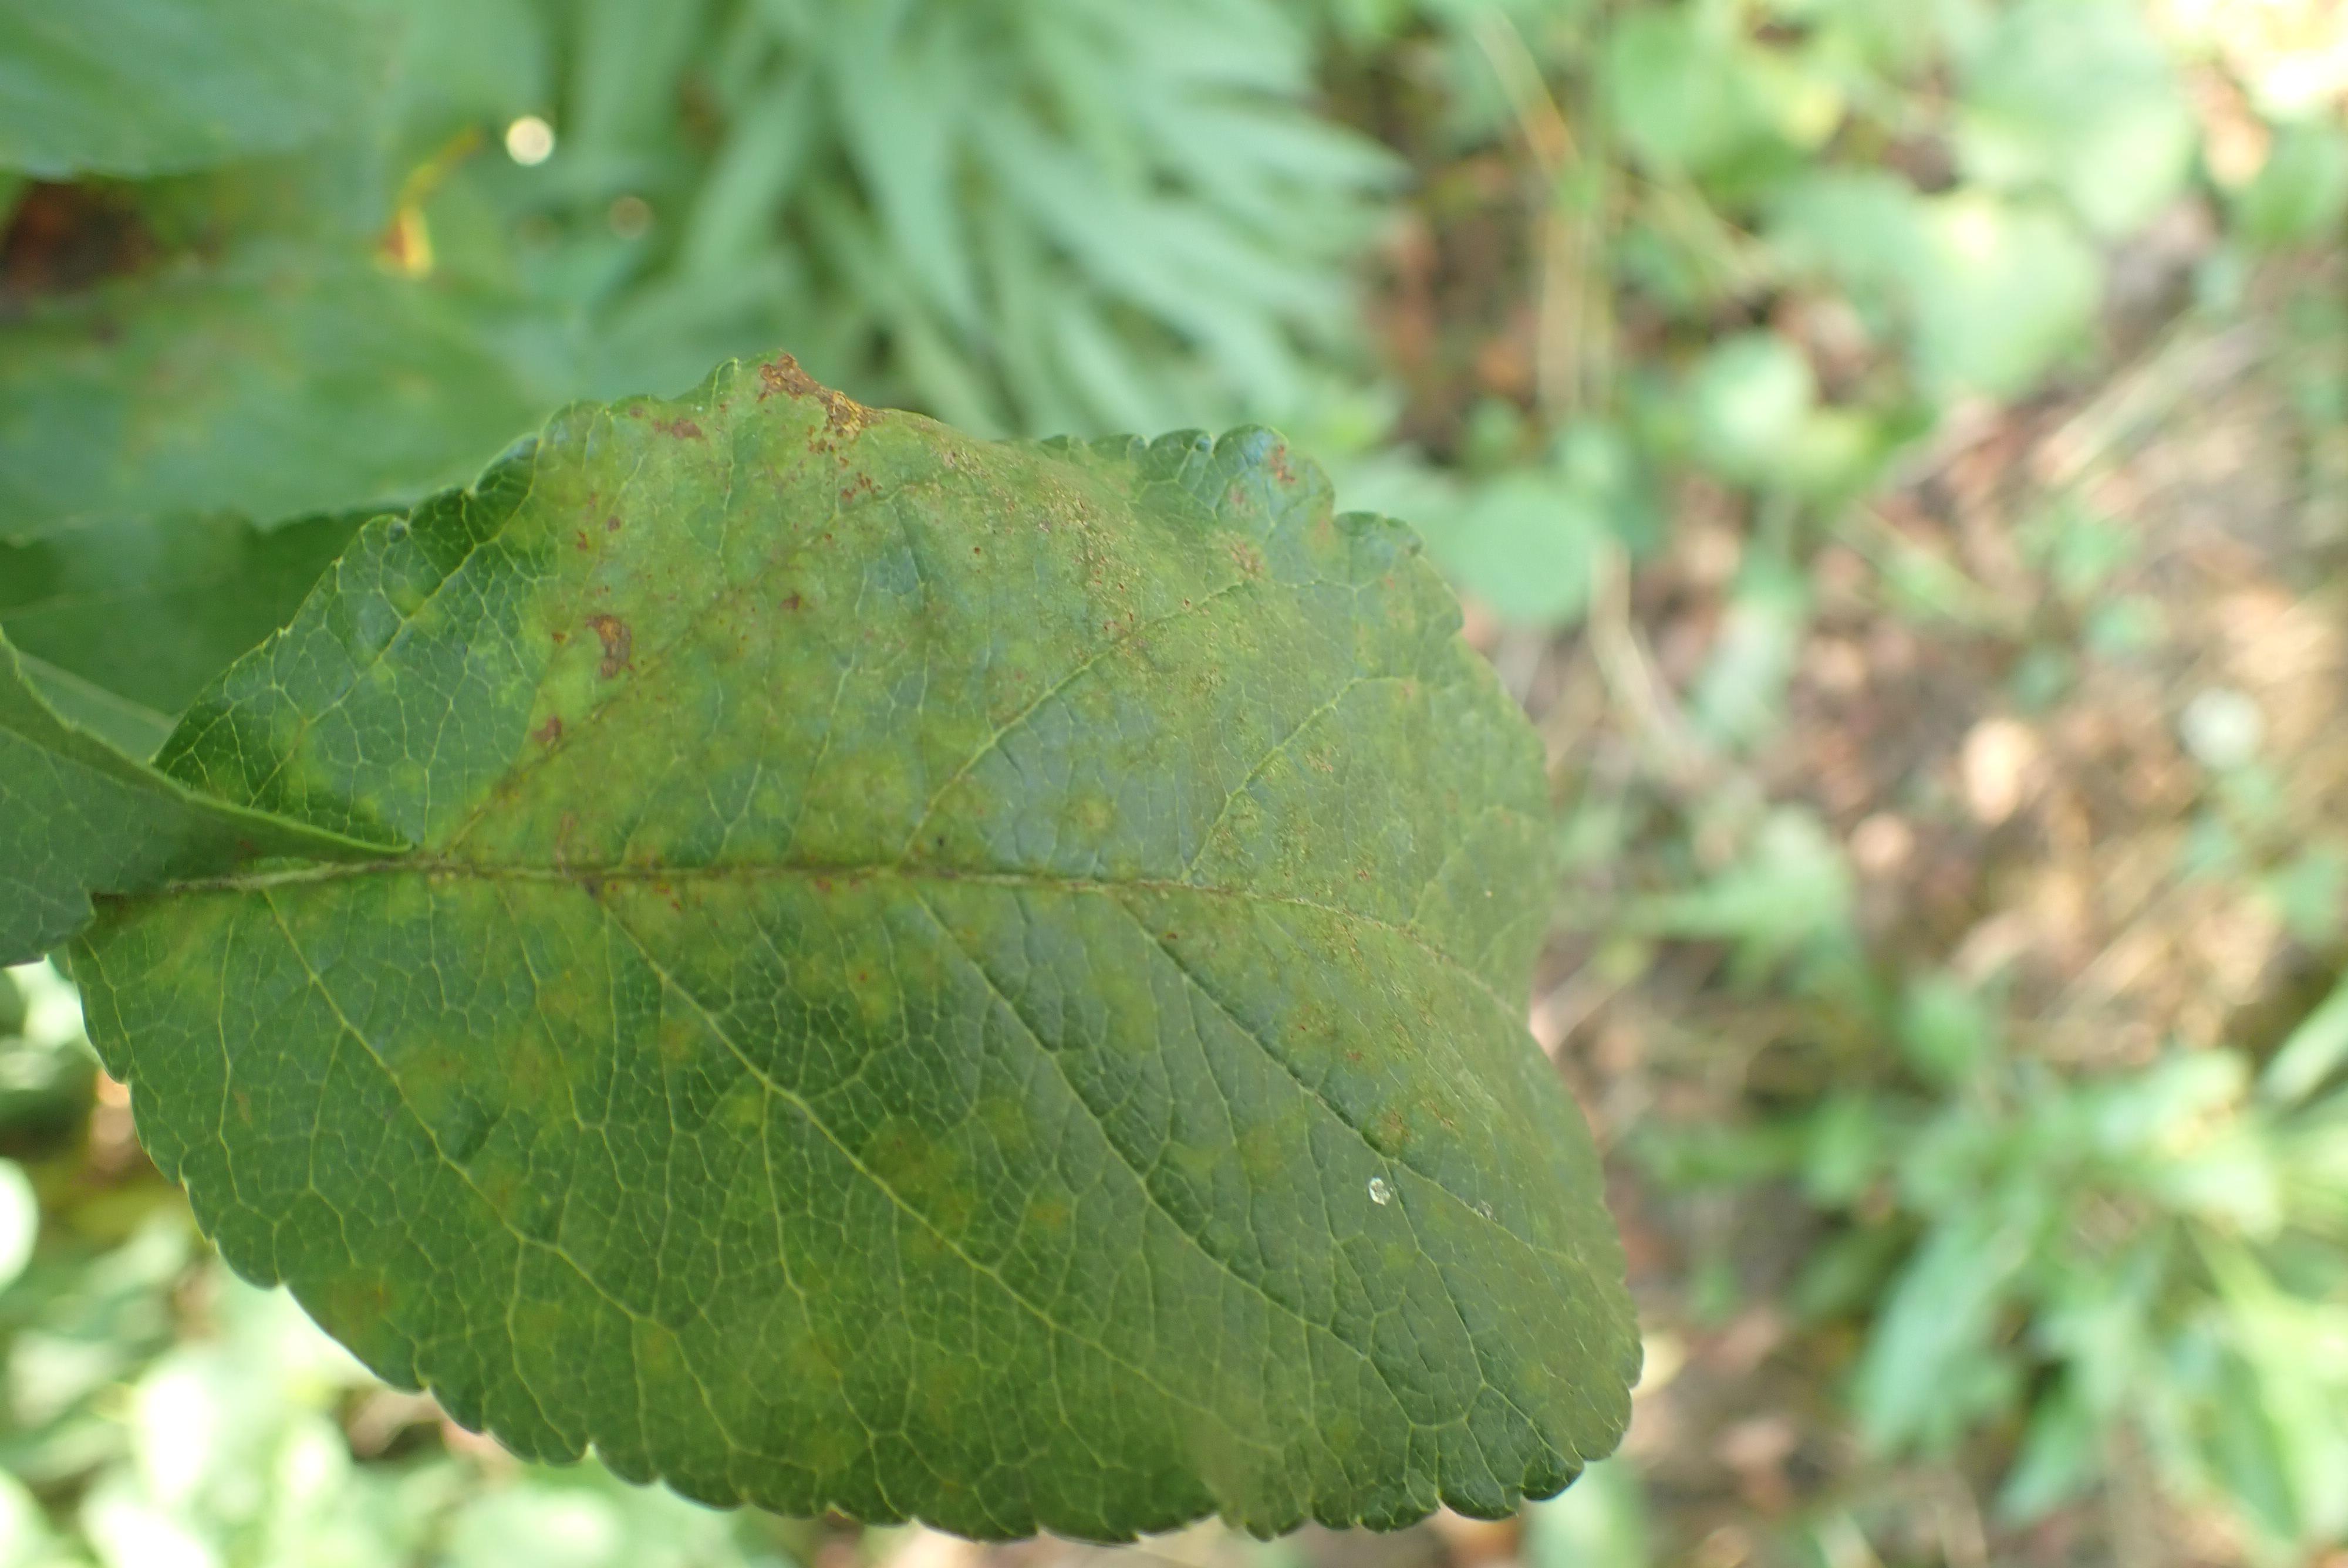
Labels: scab